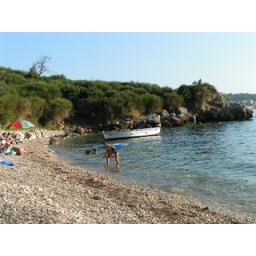
The little beach by Marko's house